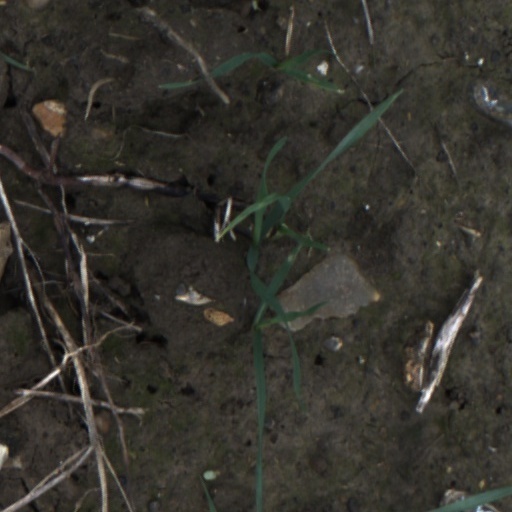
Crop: wheat